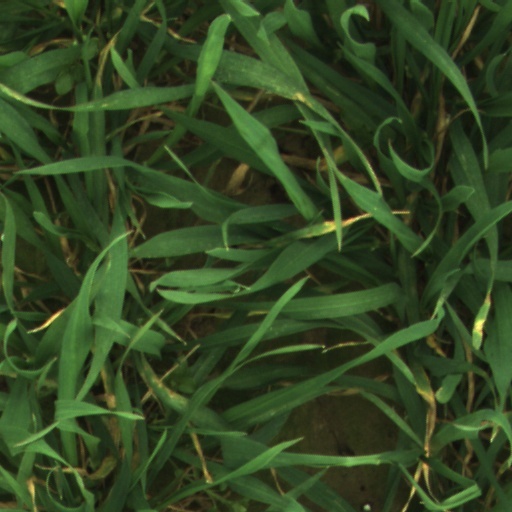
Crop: wheat